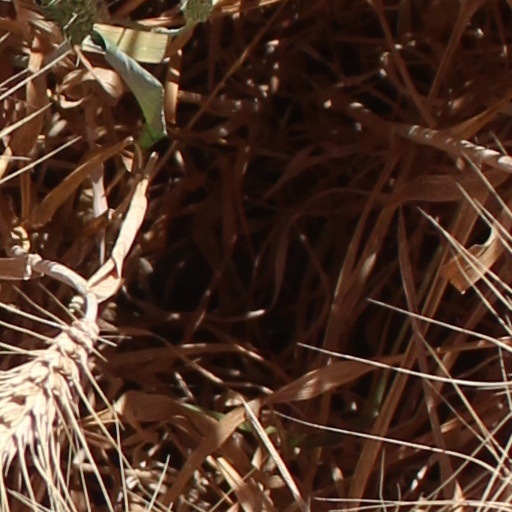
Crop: wheat